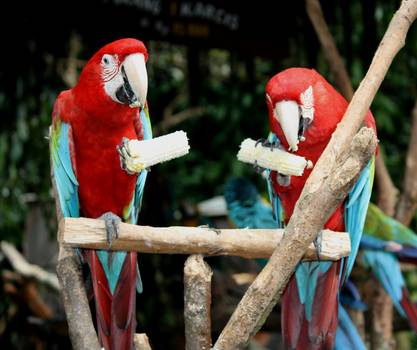
Label: No Watermark